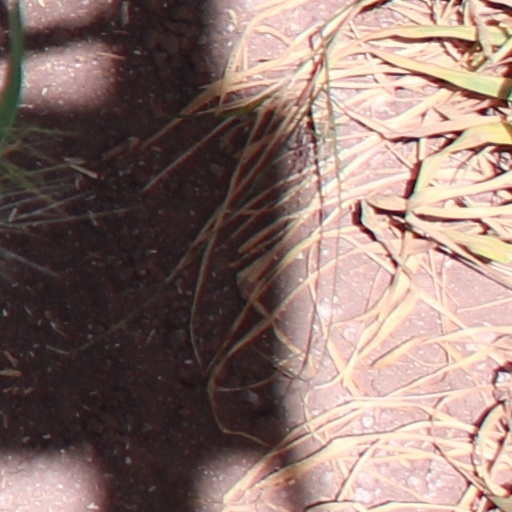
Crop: wheat